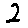
Label: 2